Skyang Kangri

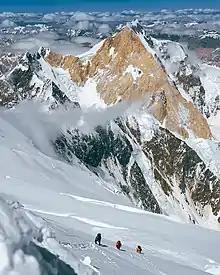
The southeast pillar and southwest face of Skyang Kangri as viewed from K2's Abruzzi Spur.

Windy Gap is a -high mountain pass at east of K2, north of Broad Peak, and south of Skyang Kangri.